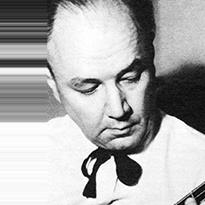
Age: 51